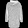
Label: Coat